Hendrikje van Andel-Schipper

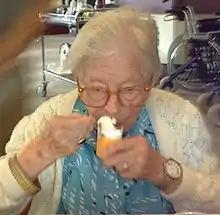
Van Andel-Schipper on her 113th birthday in 2003

Hendrikje van Andel-Schipper (born Hendrikje Schipper; 29 June 1890 – 30 August 2005) was a Dutch supercentenarian who lived to the age of 115 years, 62 days. She is the oldest person ever from the Netherlands, breaking the previous record of Catharina van Dam on , and from was the oldest verified person in the world. She became the oldest living person in the Netherlands on , at the age of 110 years and 232 days.